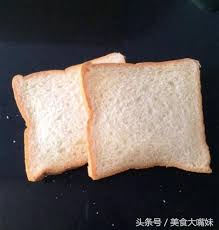
Waste category: biological